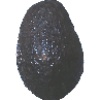
Label: avocado